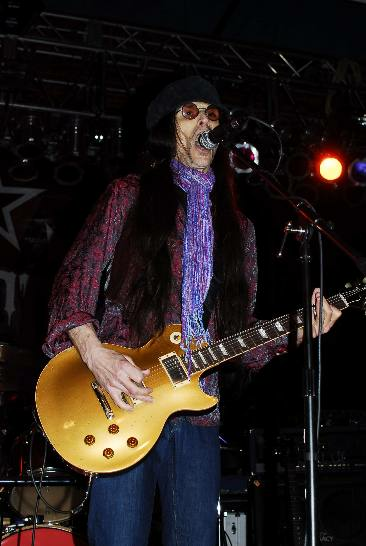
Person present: Yes